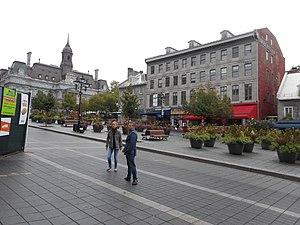
Place Jacques-Cartier, Montréal